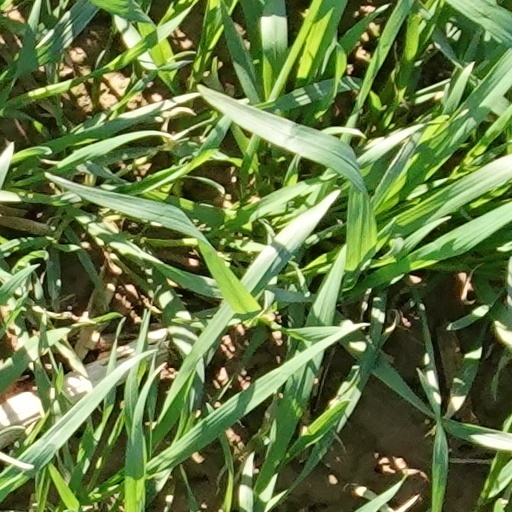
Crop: wheat